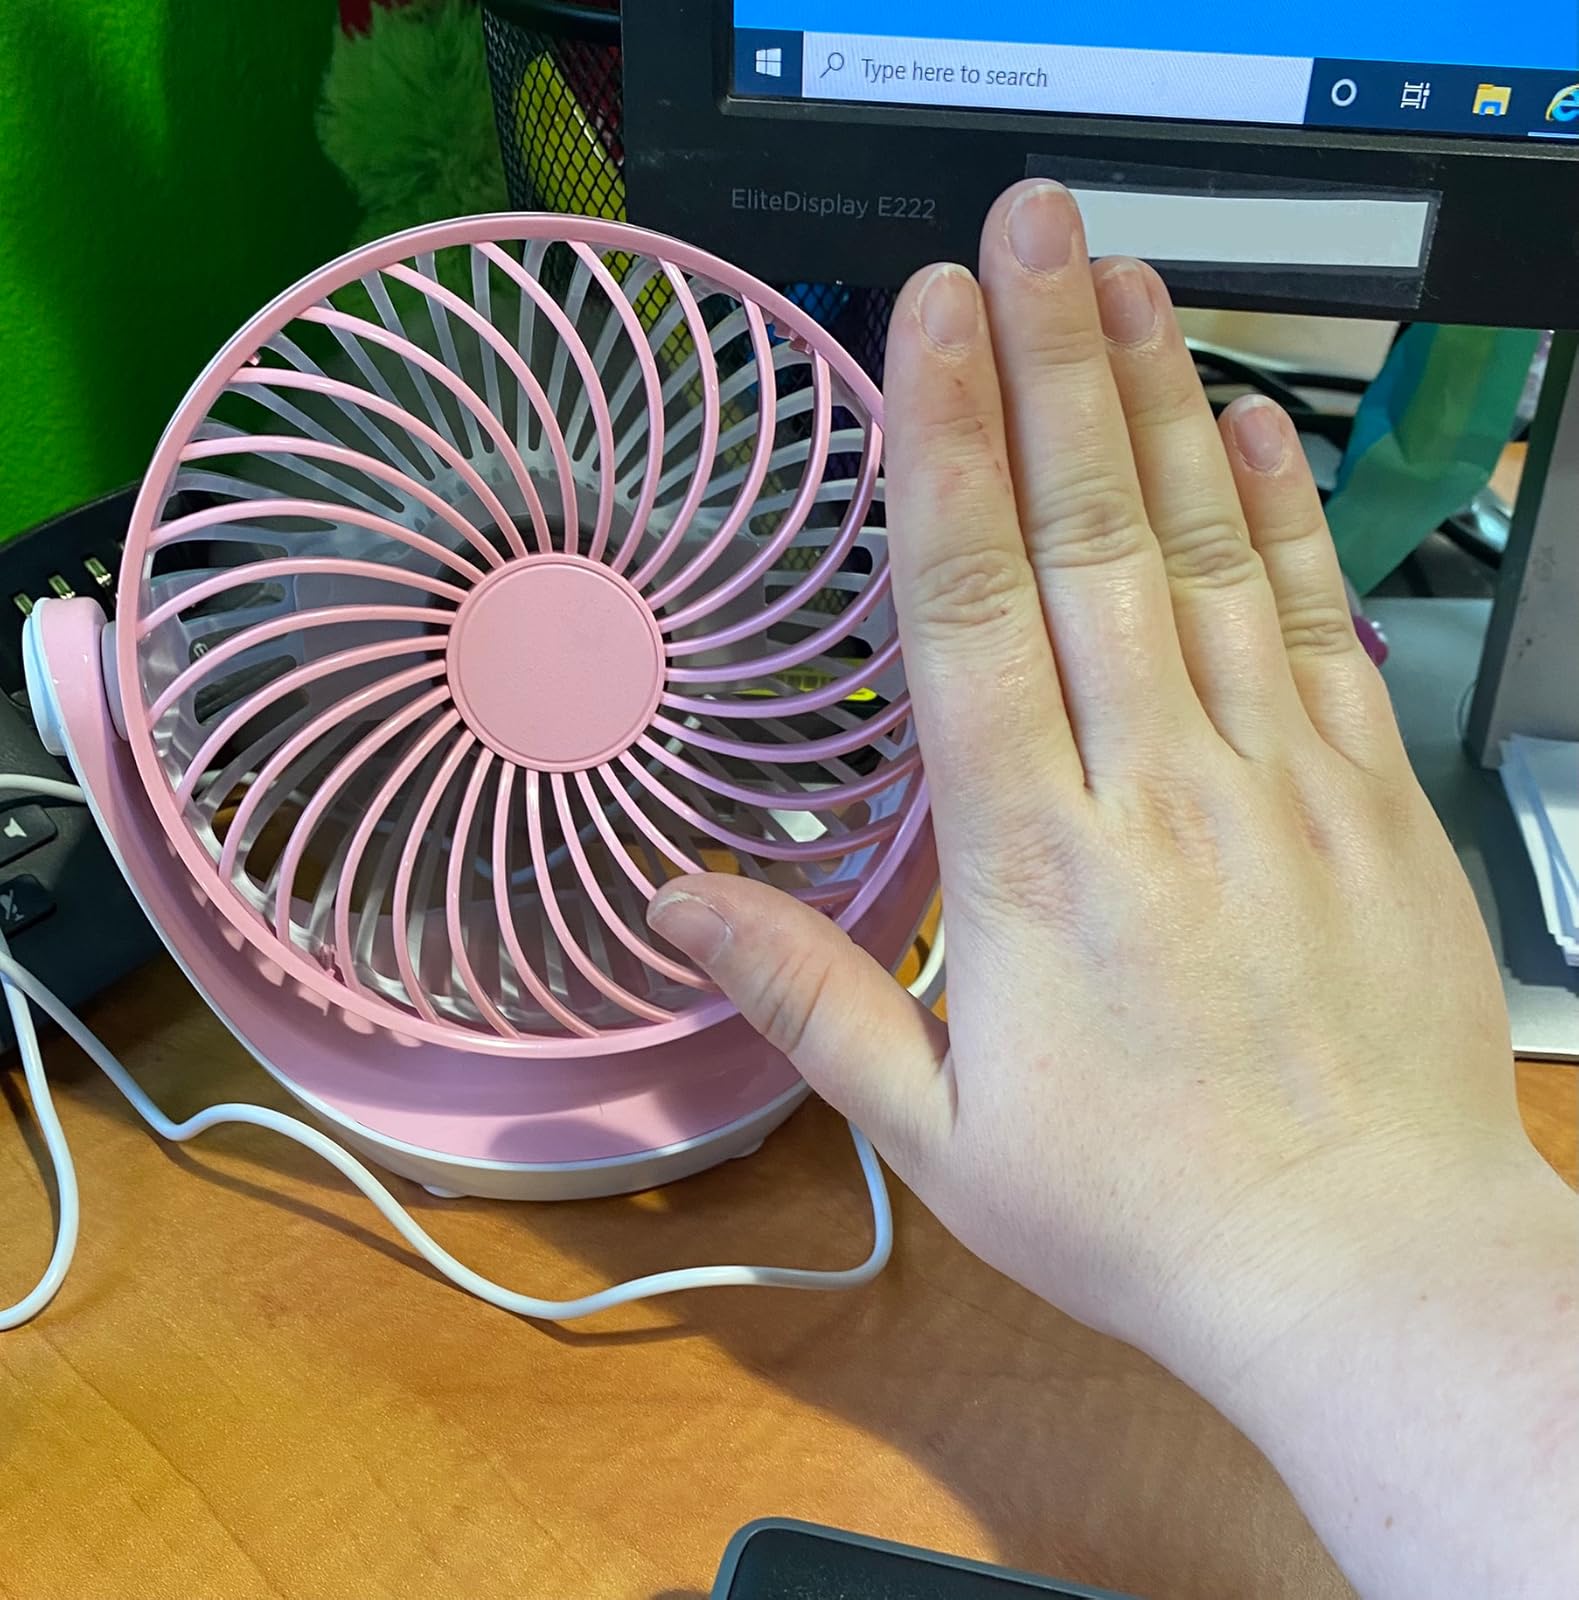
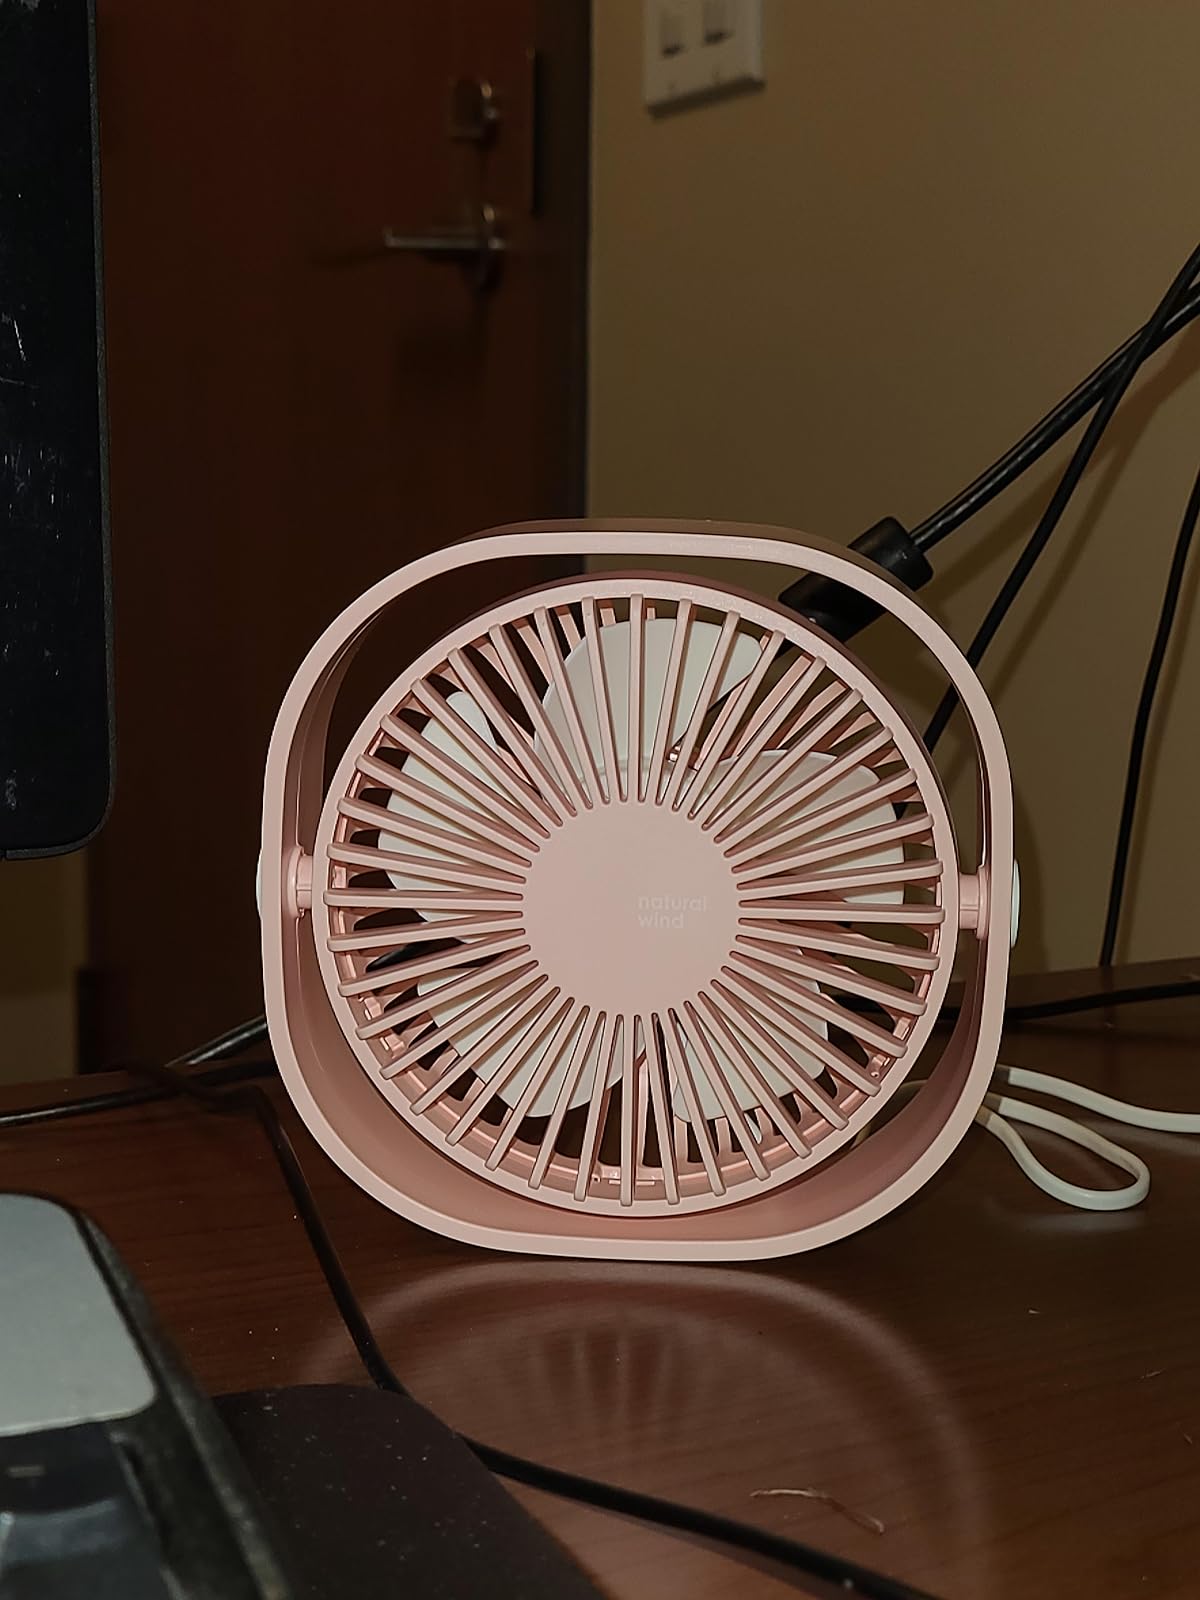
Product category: fan
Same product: no